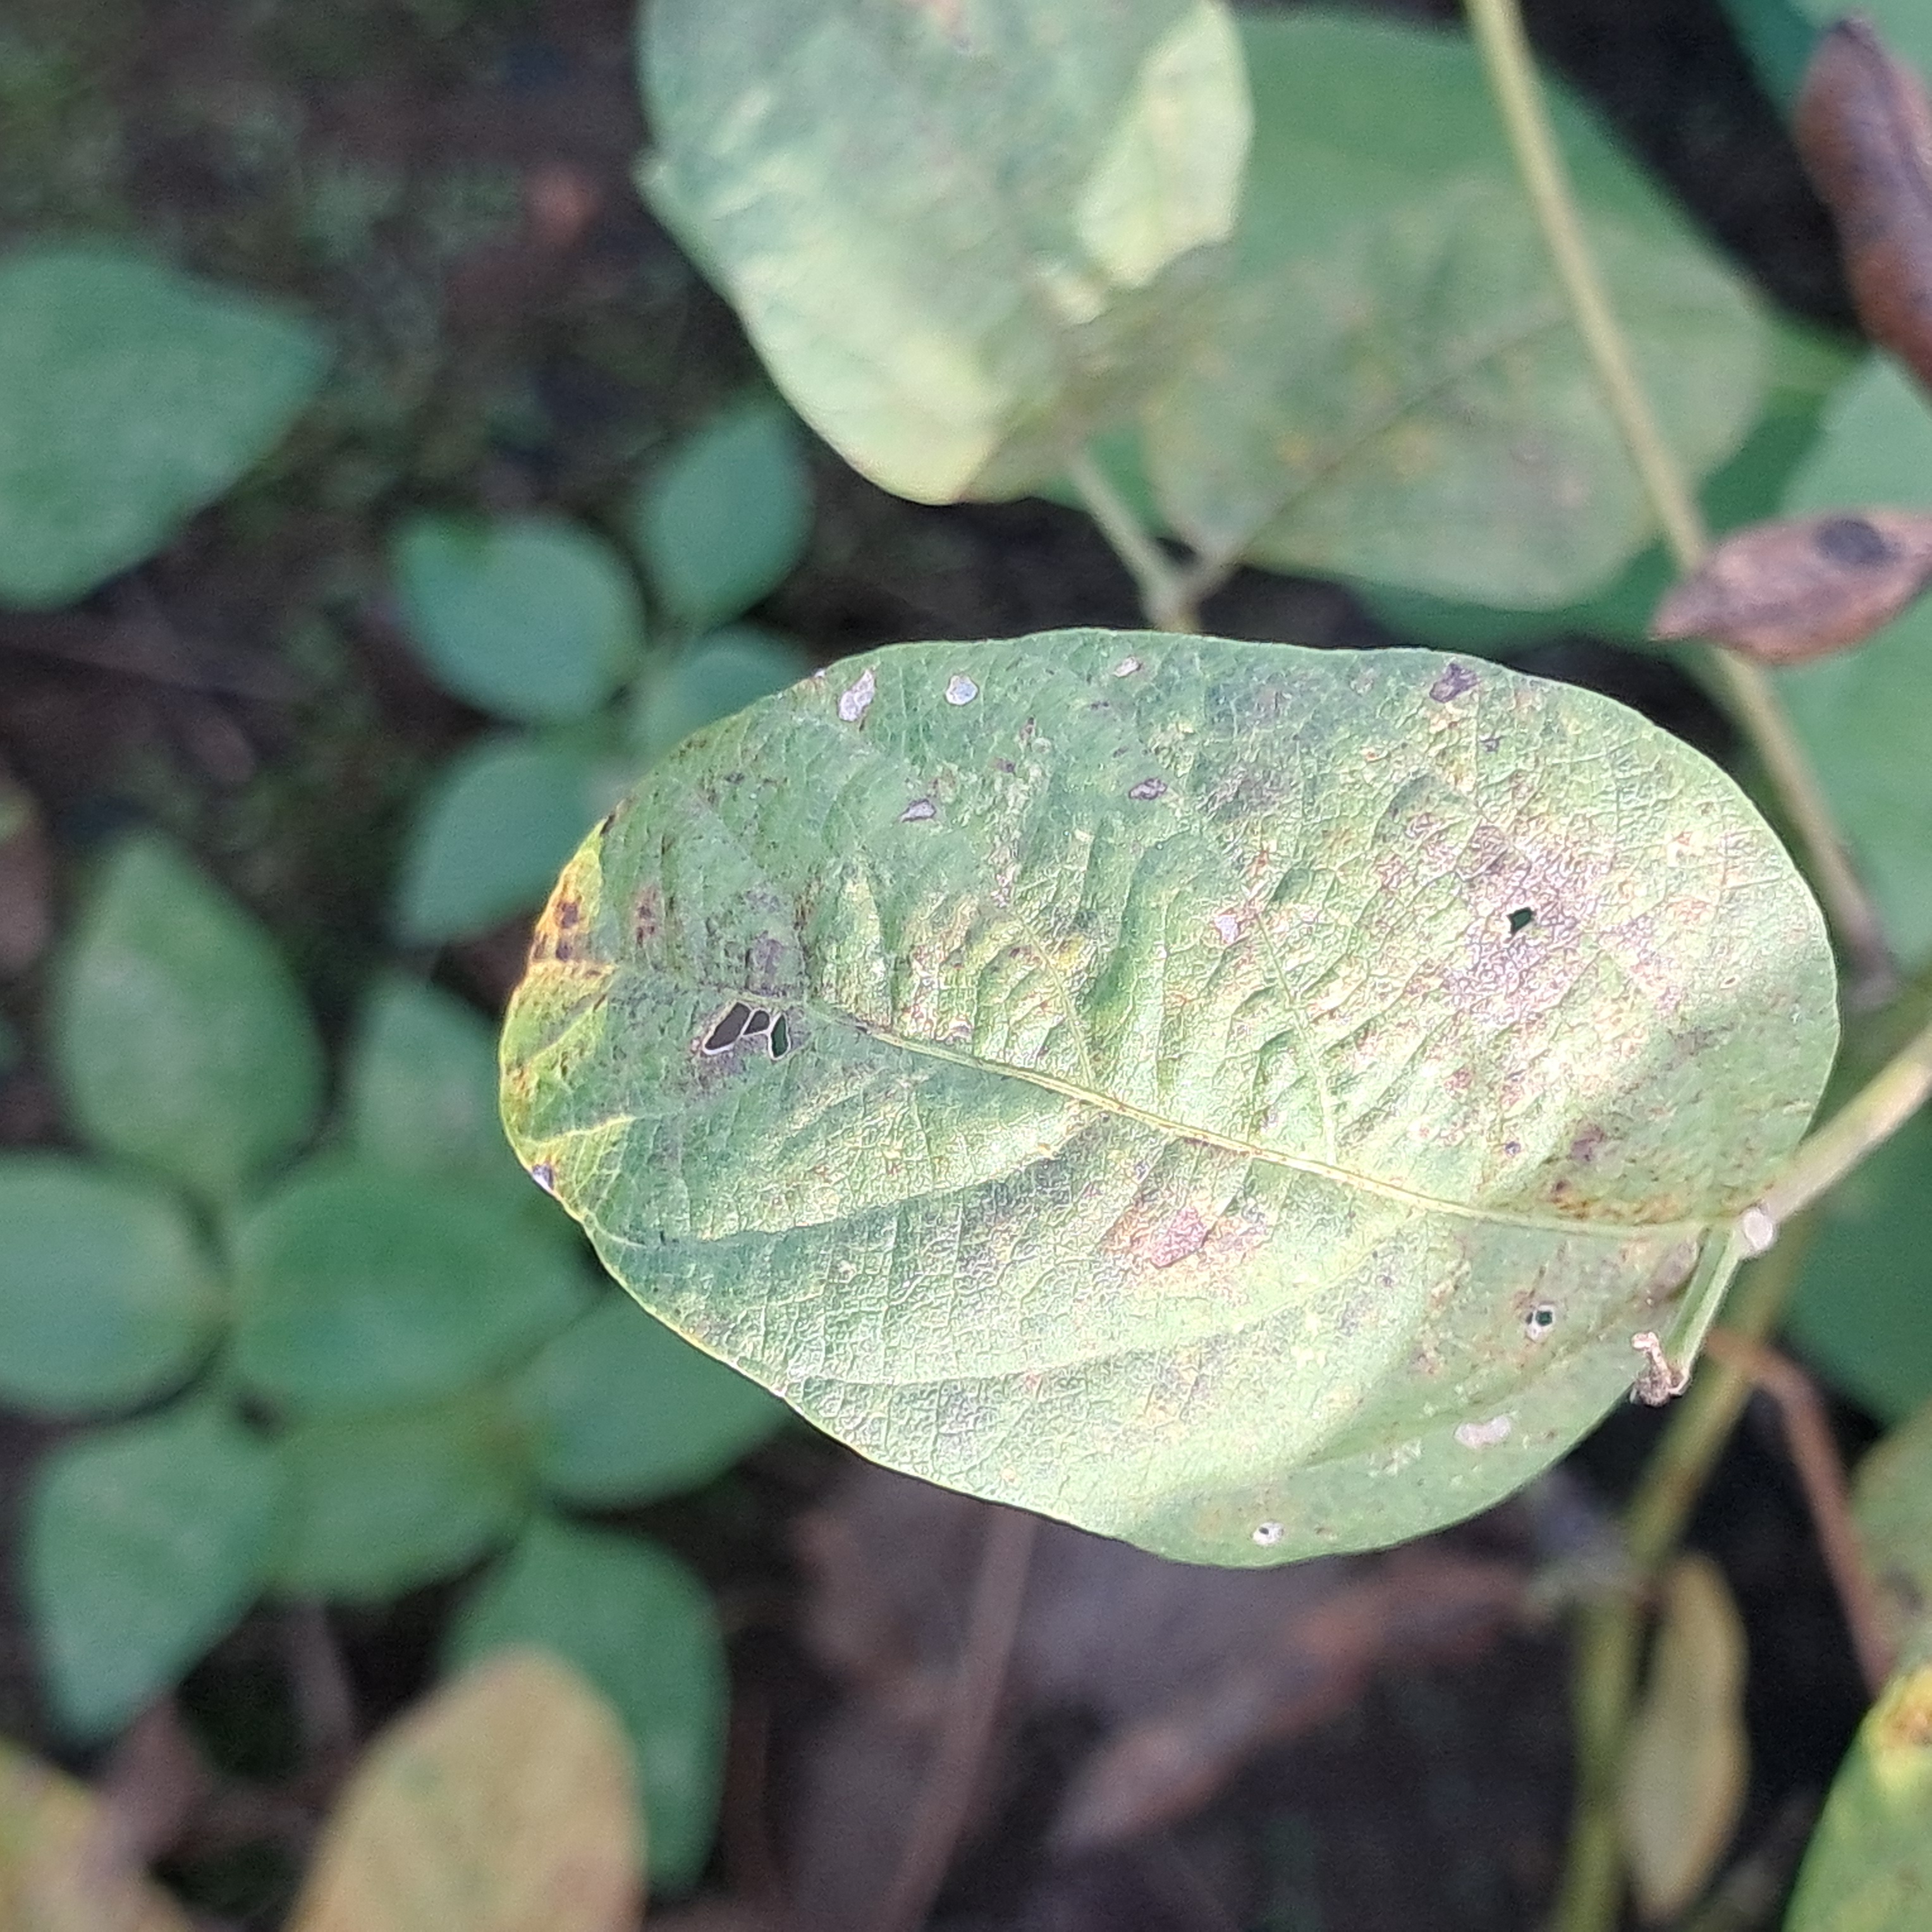
Label: Rust